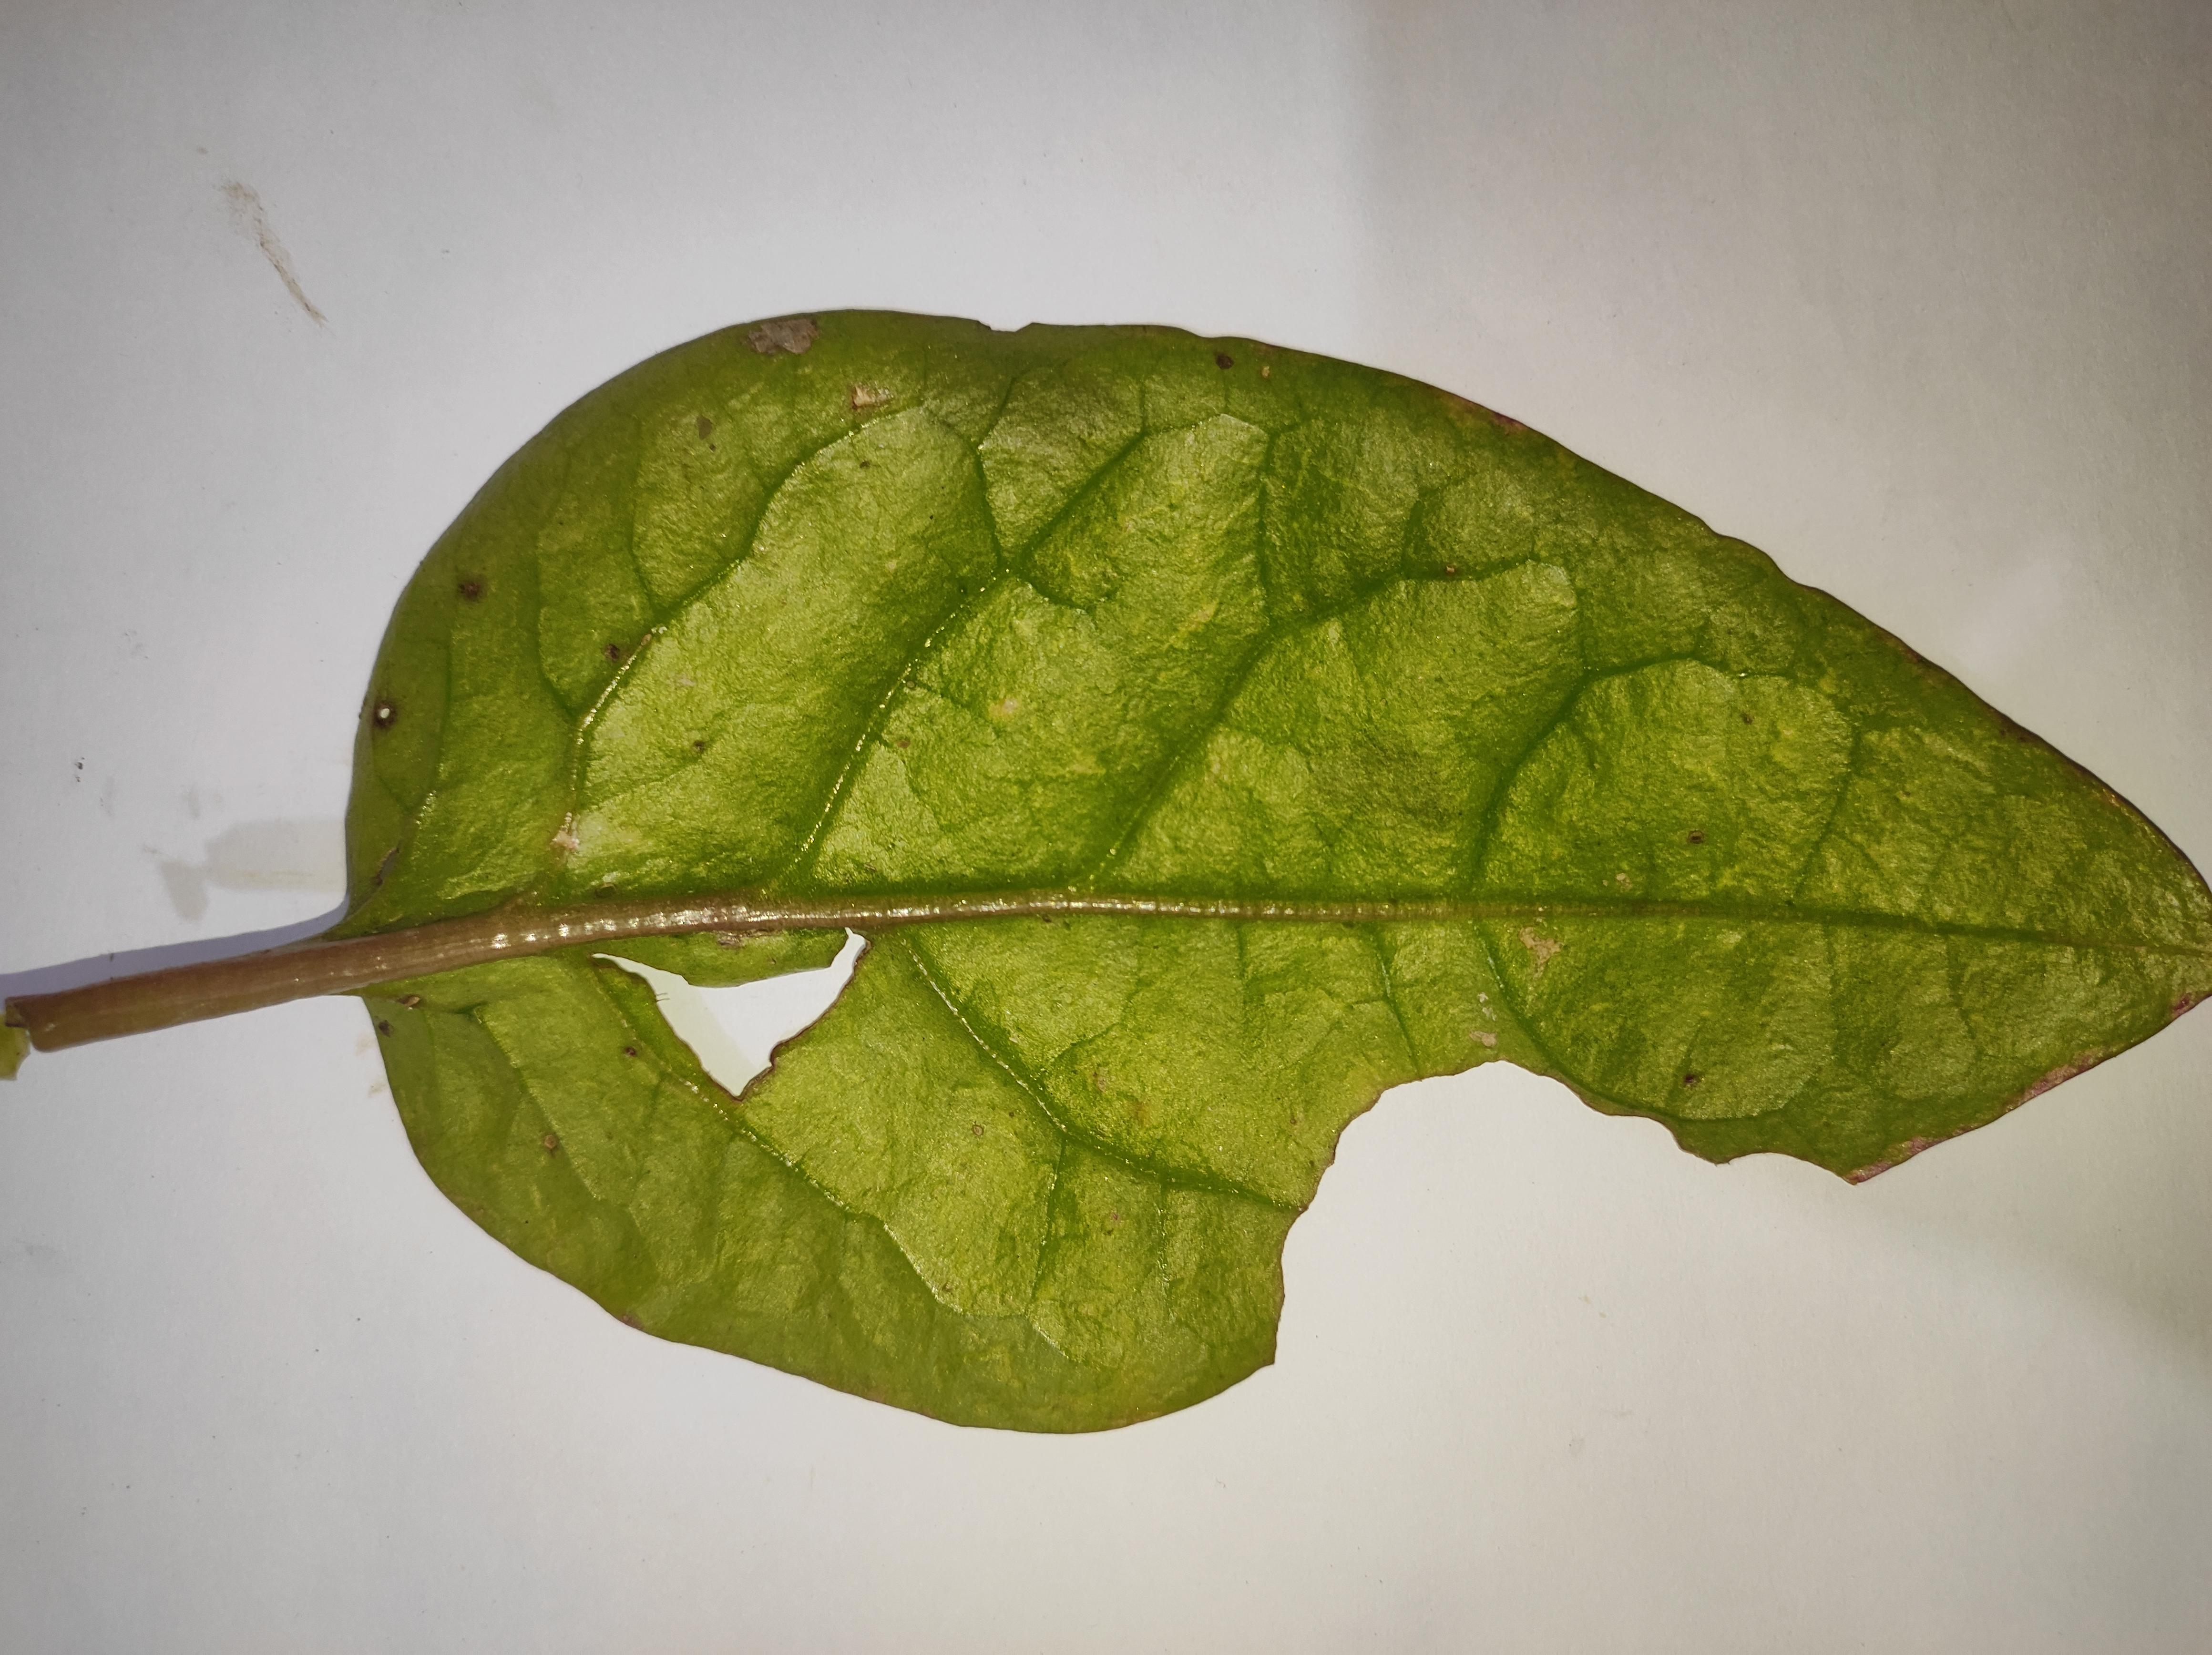
Label: straw_mite